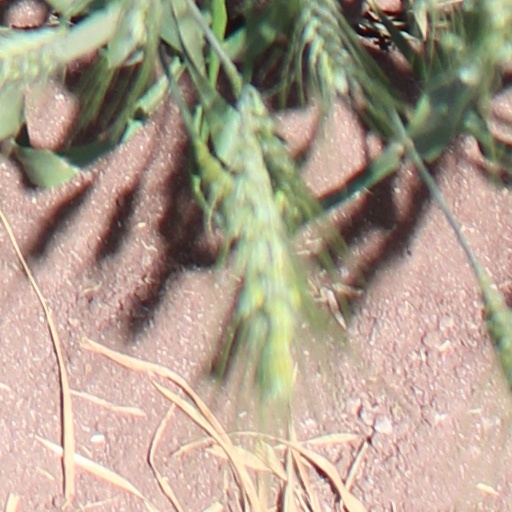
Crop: wheat